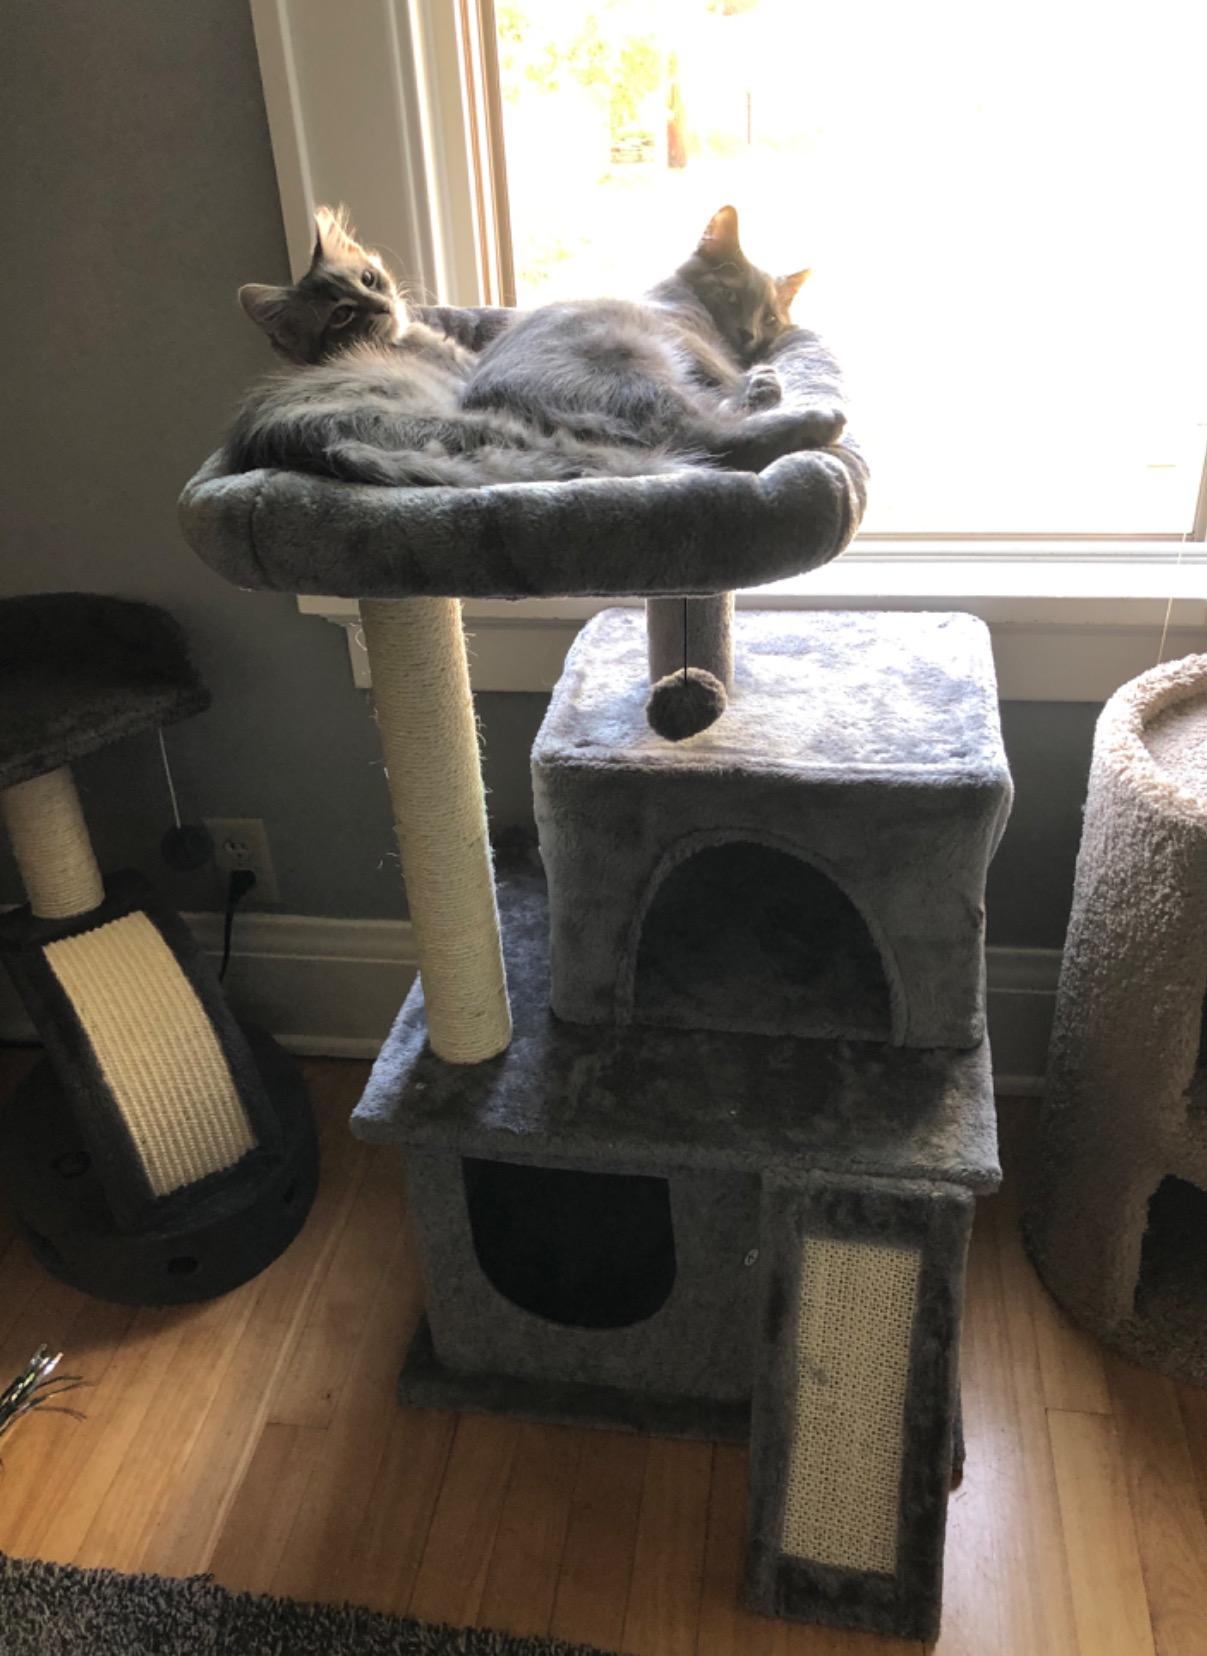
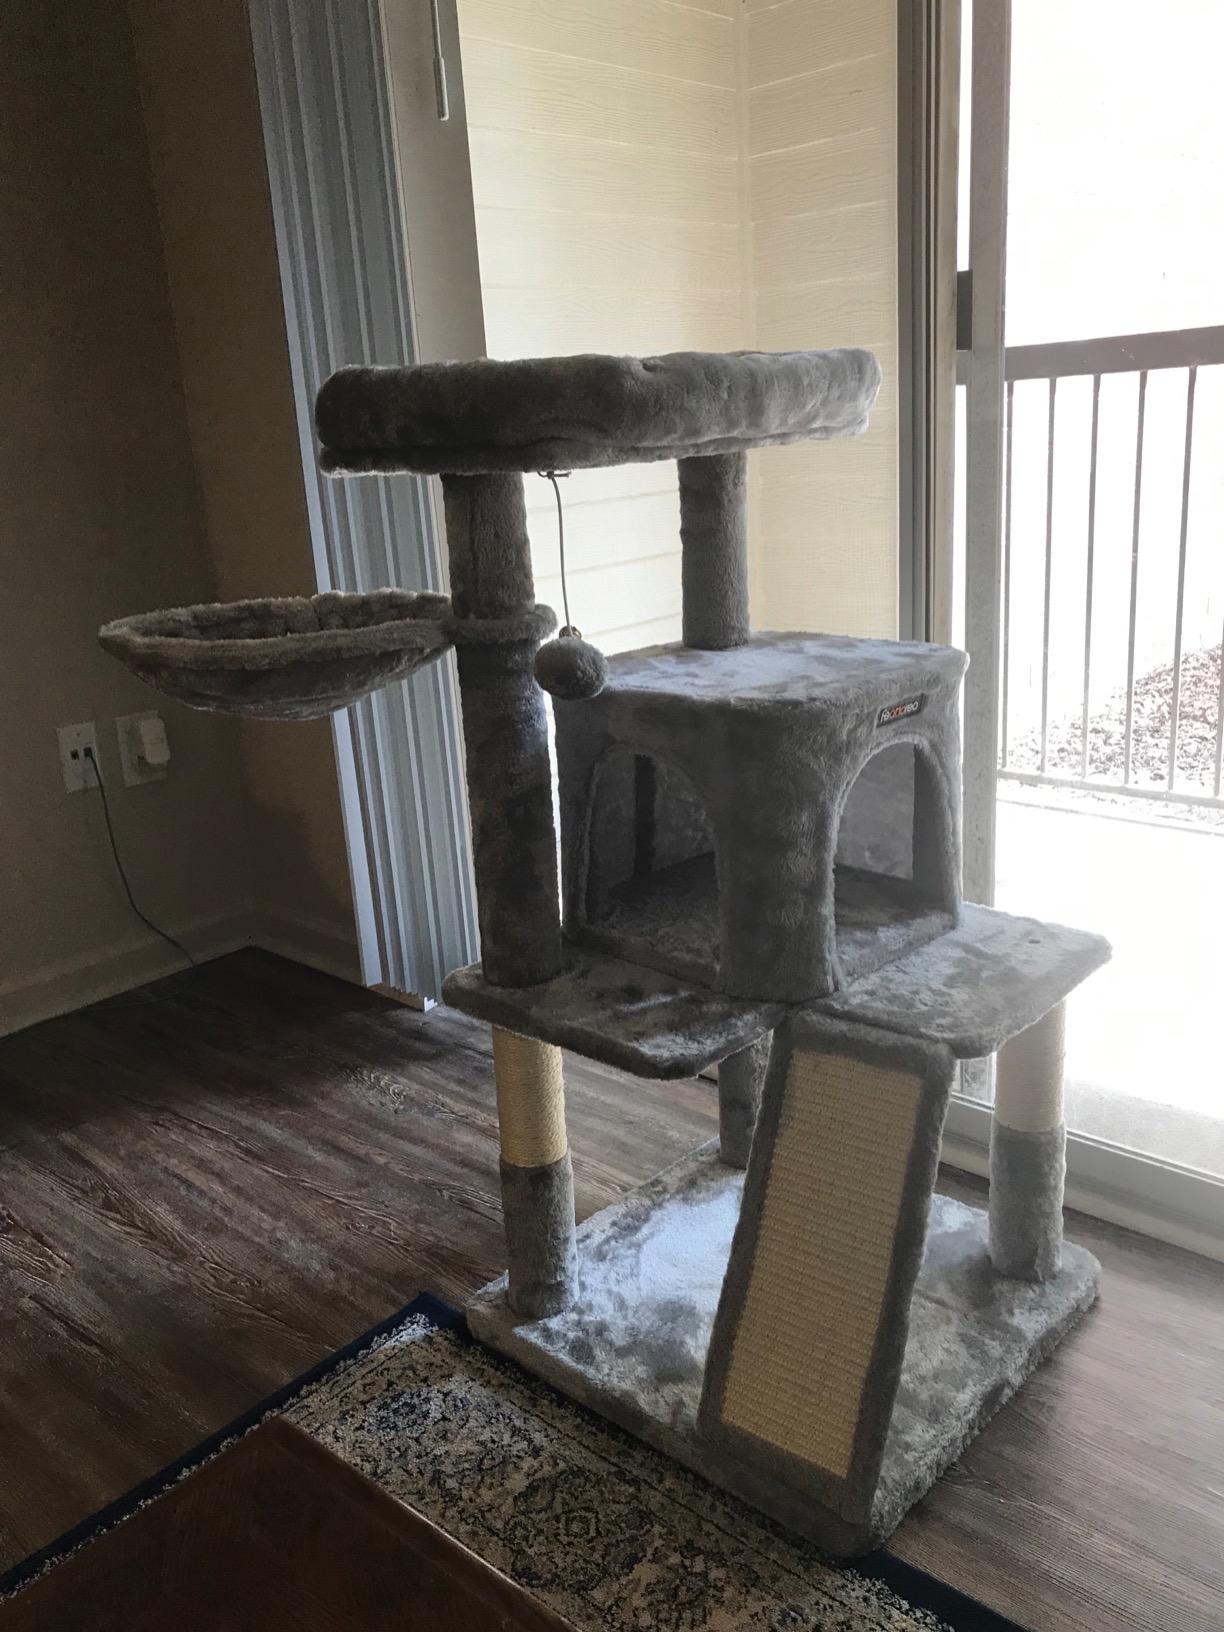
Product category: items_cat tree
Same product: no